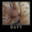
Label: cat